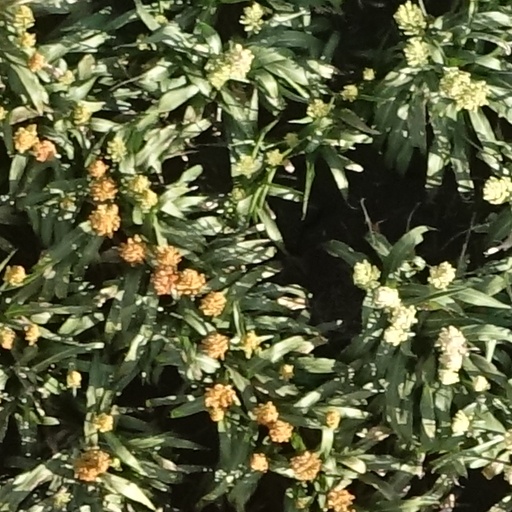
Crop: sorghum